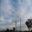
Label: cloud